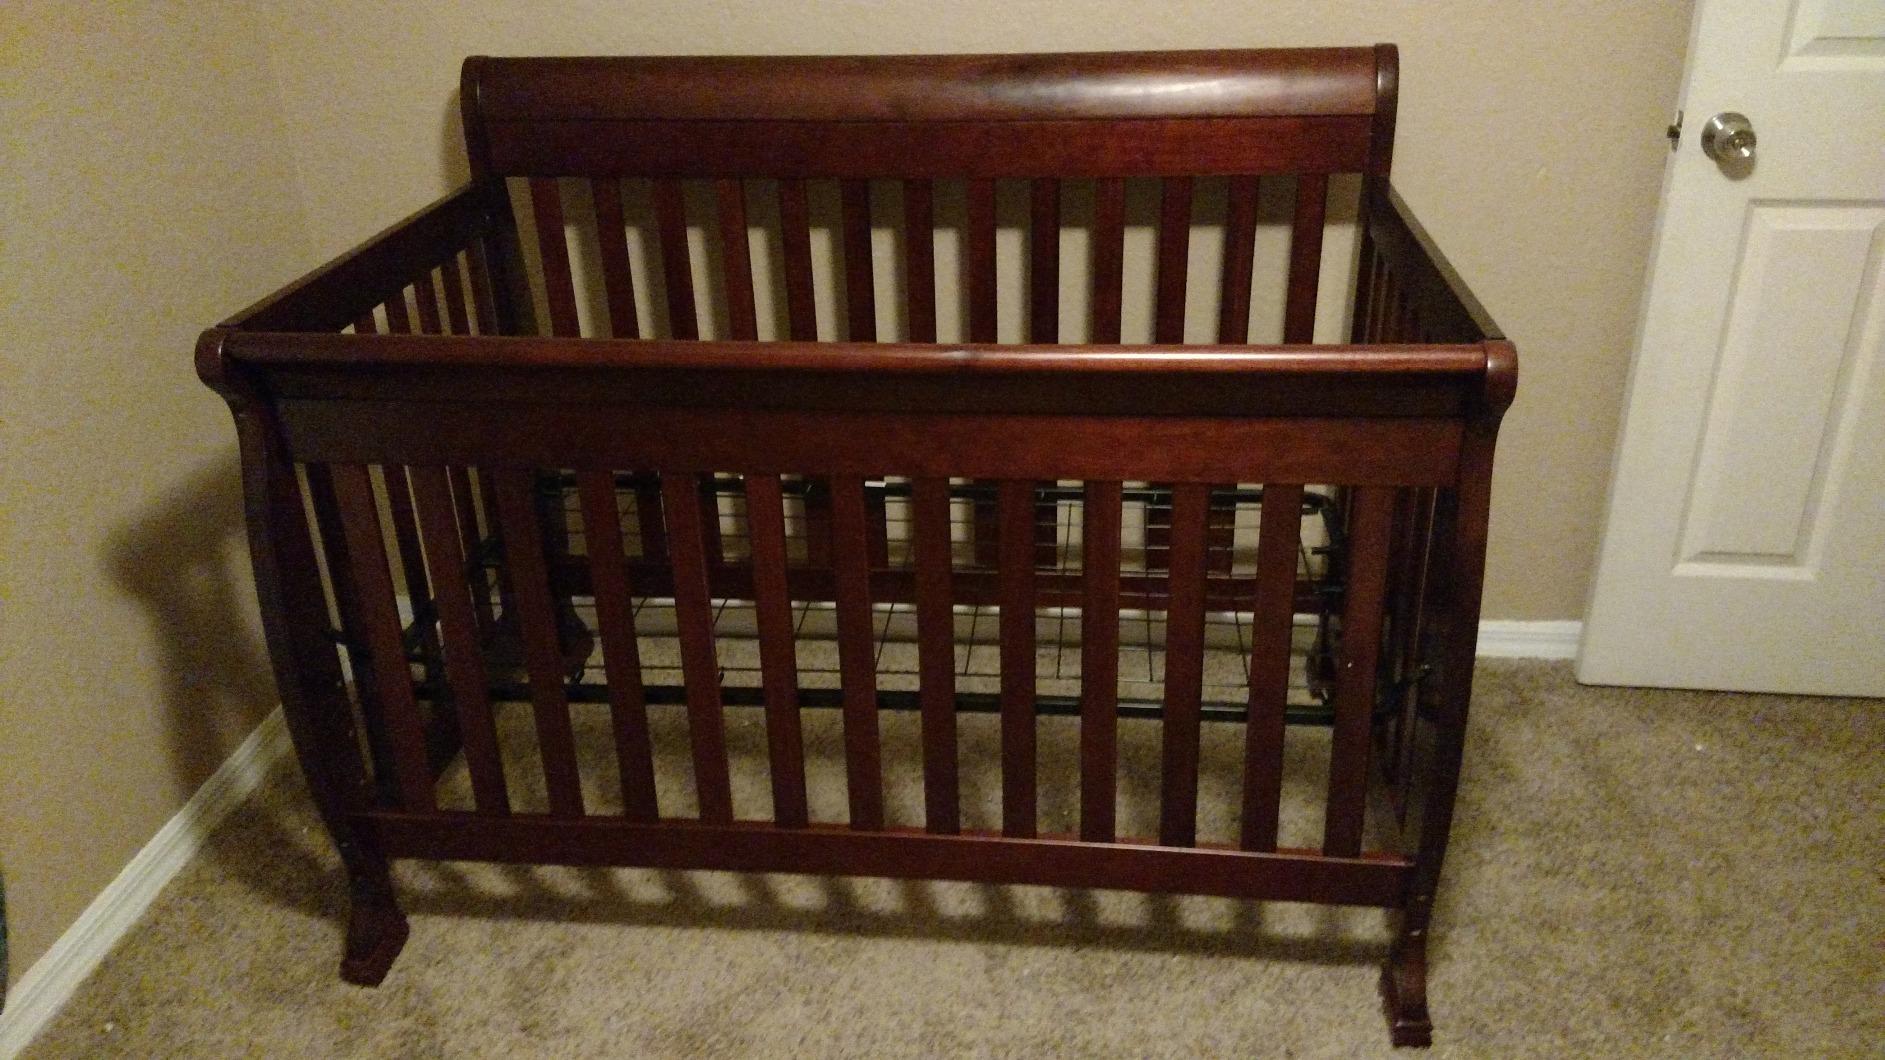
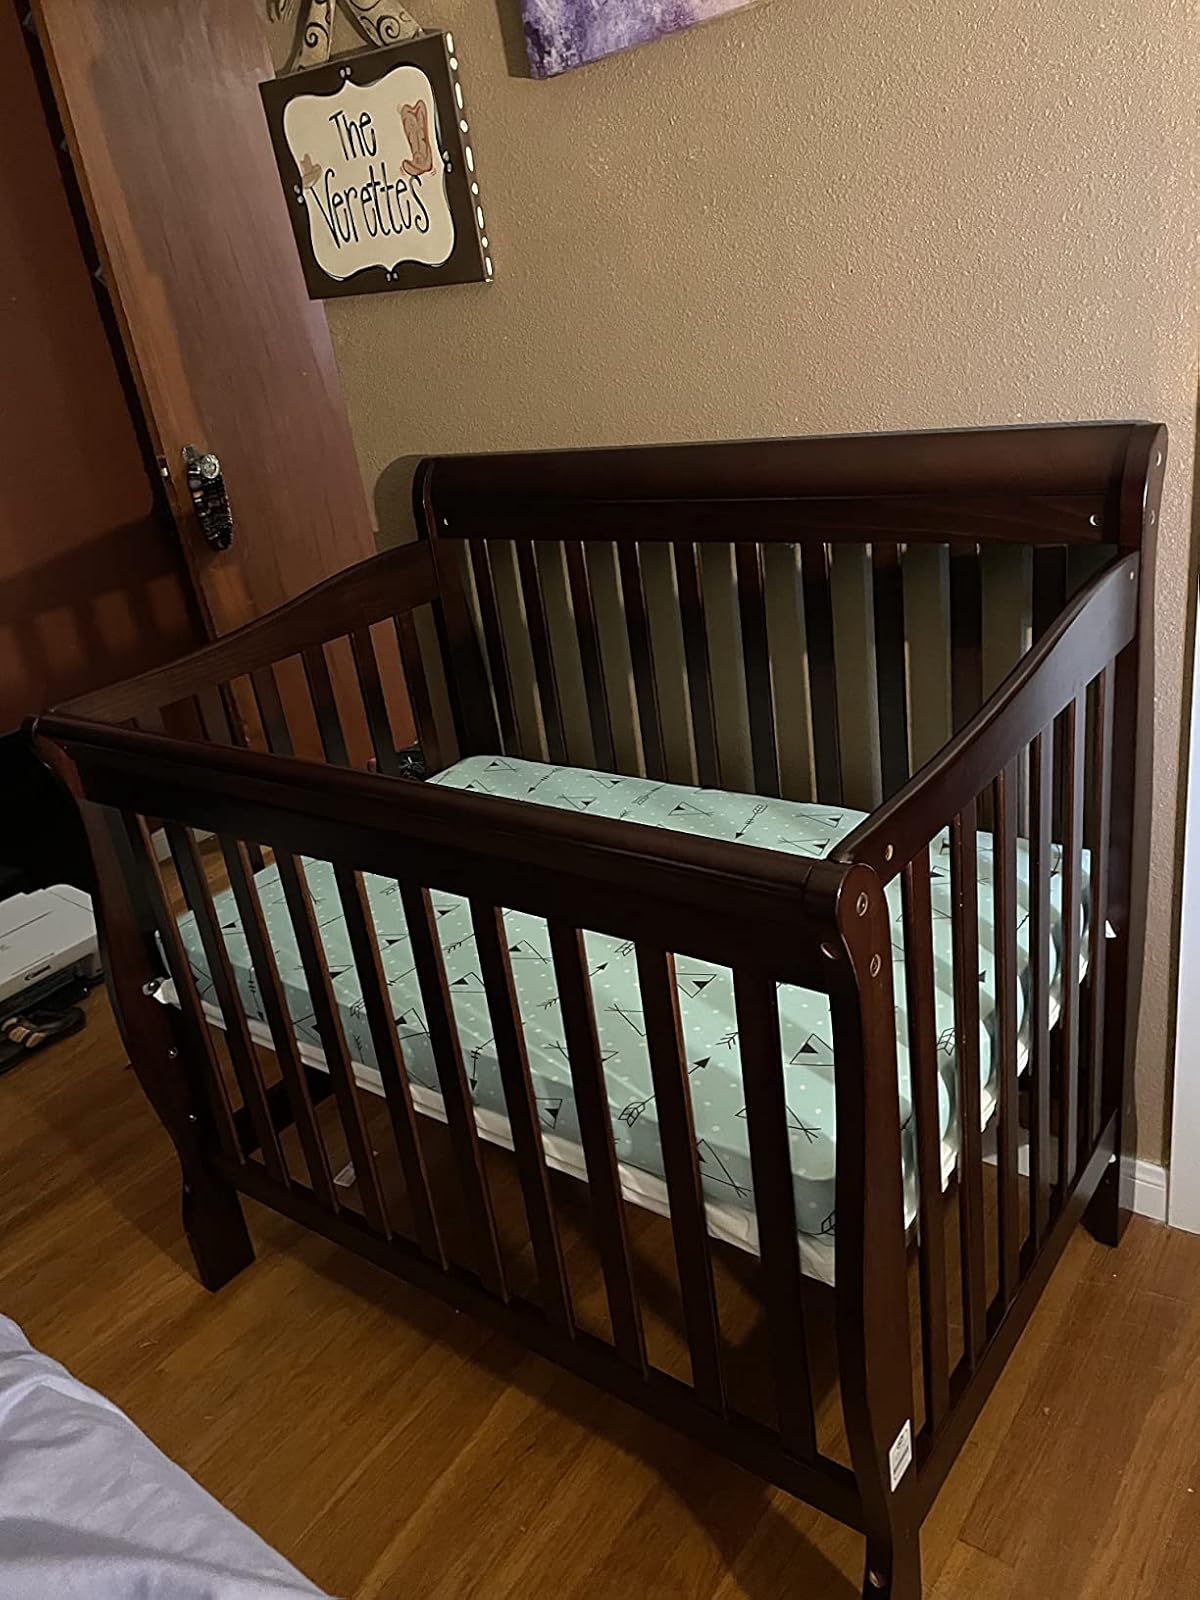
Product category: products_crib
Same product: no